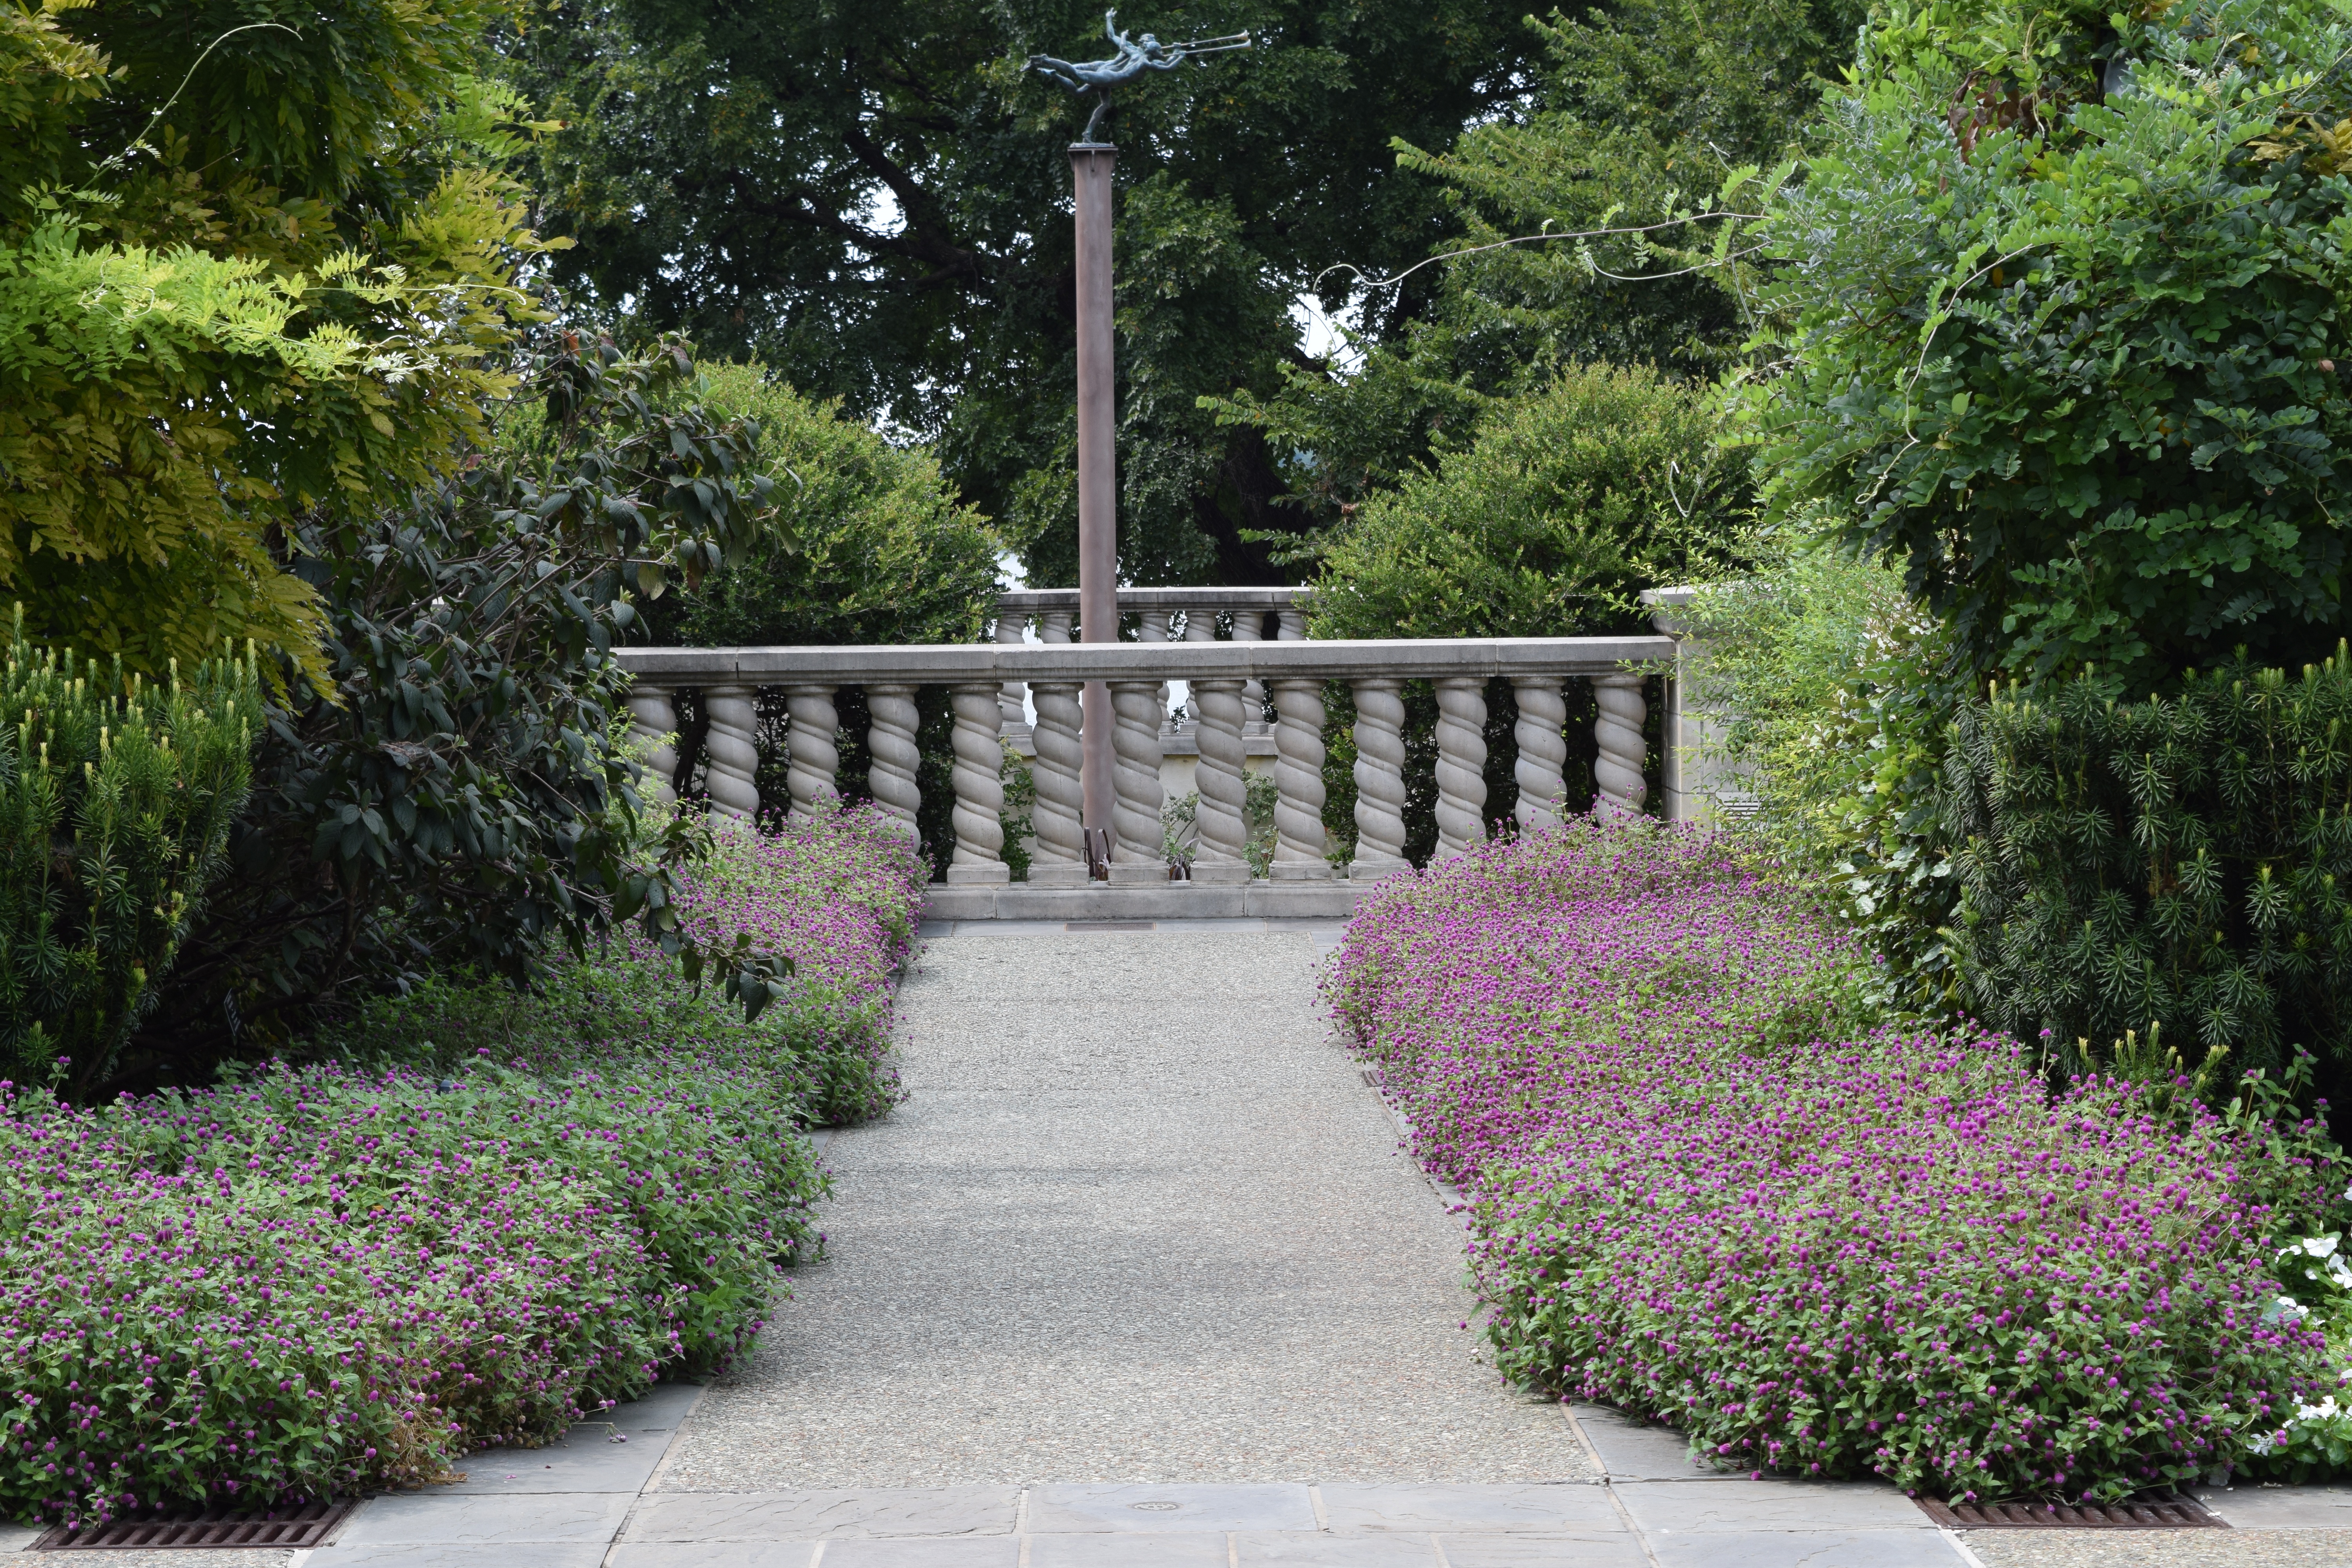
landscape, architecture, plant, lawn, flower, wall, stone, walkway, summer, decoration, railing, botany, garden, flowers, courtyard, shrub, balustrade, botanical garden, estate, yard, banister, arboretum, baluster, landscape architect